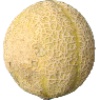
Label: cantaloupe